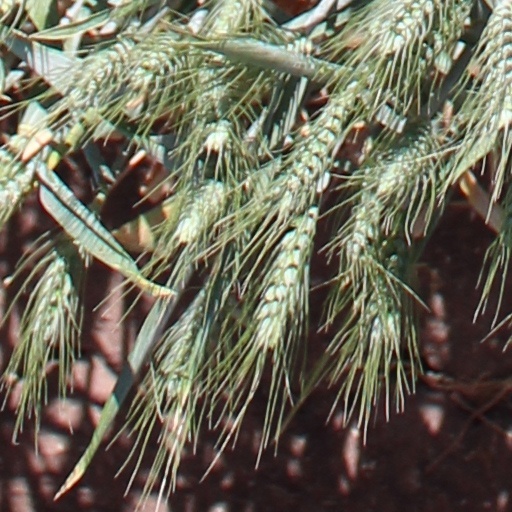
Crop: wheat